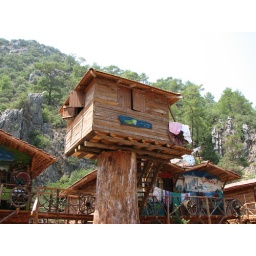
A secene from tree houses in Olimpos, Antalya